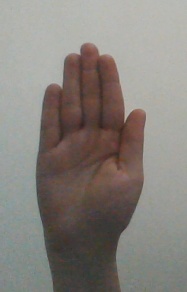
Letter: seen